William Berryman Scott

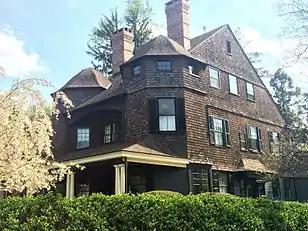
The William Berryman Scott House (1888), designed by A. Page Brown, at 56 Bayard Lane, Princeton, New Jersey in the Princeton Historic District

William Berryman Scott (February 12, 1858 – March 29, 1947) was an American vertebrate paleontologist, authority on mammals, and principal author of the White River Oligocene monographs. He was a professor of geology and paleontology at Princeton University.